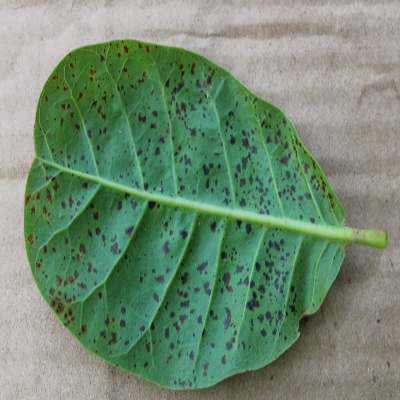
Crop: Cashew
Condition: anthracnose